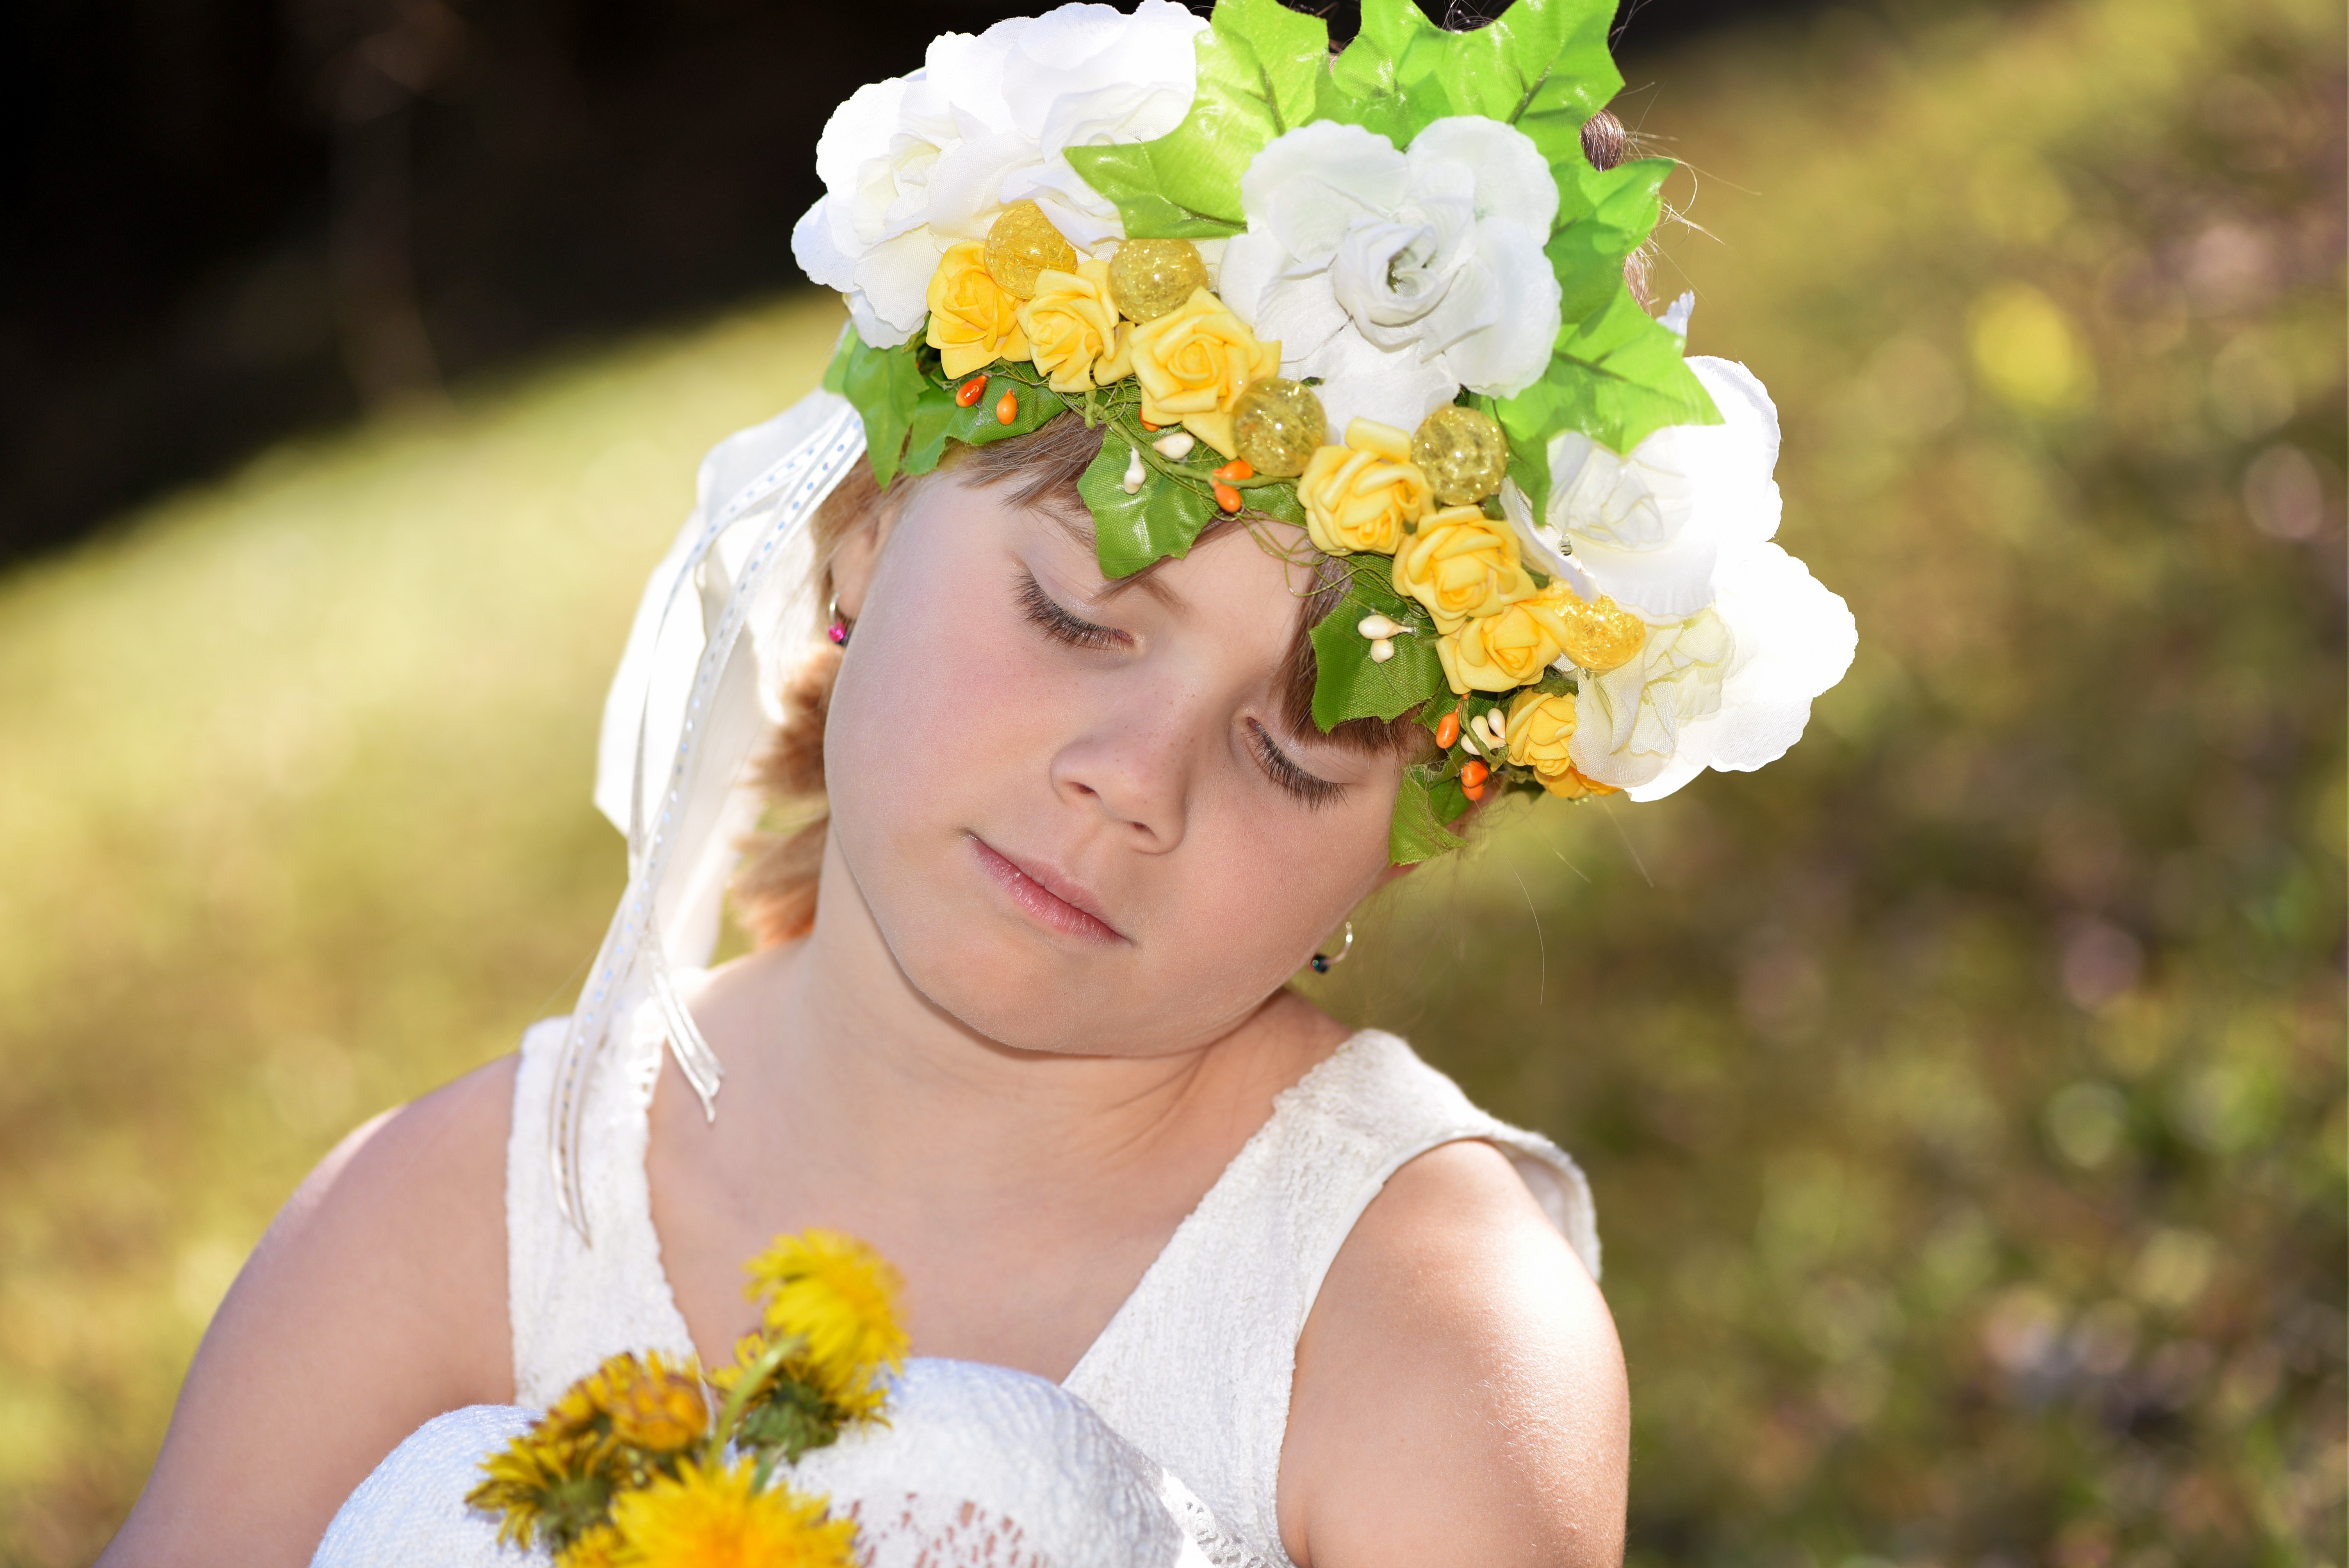
nature, blossom, person, plant, girl, woman, photography, meadow, flower, portrait, spring, child, human, yellow, wedding, bride, flora, flowers, face, ceremony, out, floristry, headdress, flower bouquet, floral design, portrait photography, flower arranging